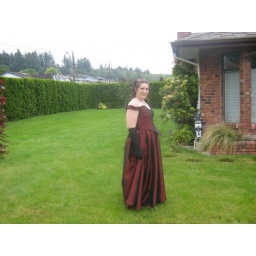
me in my grad dress at Missa's house